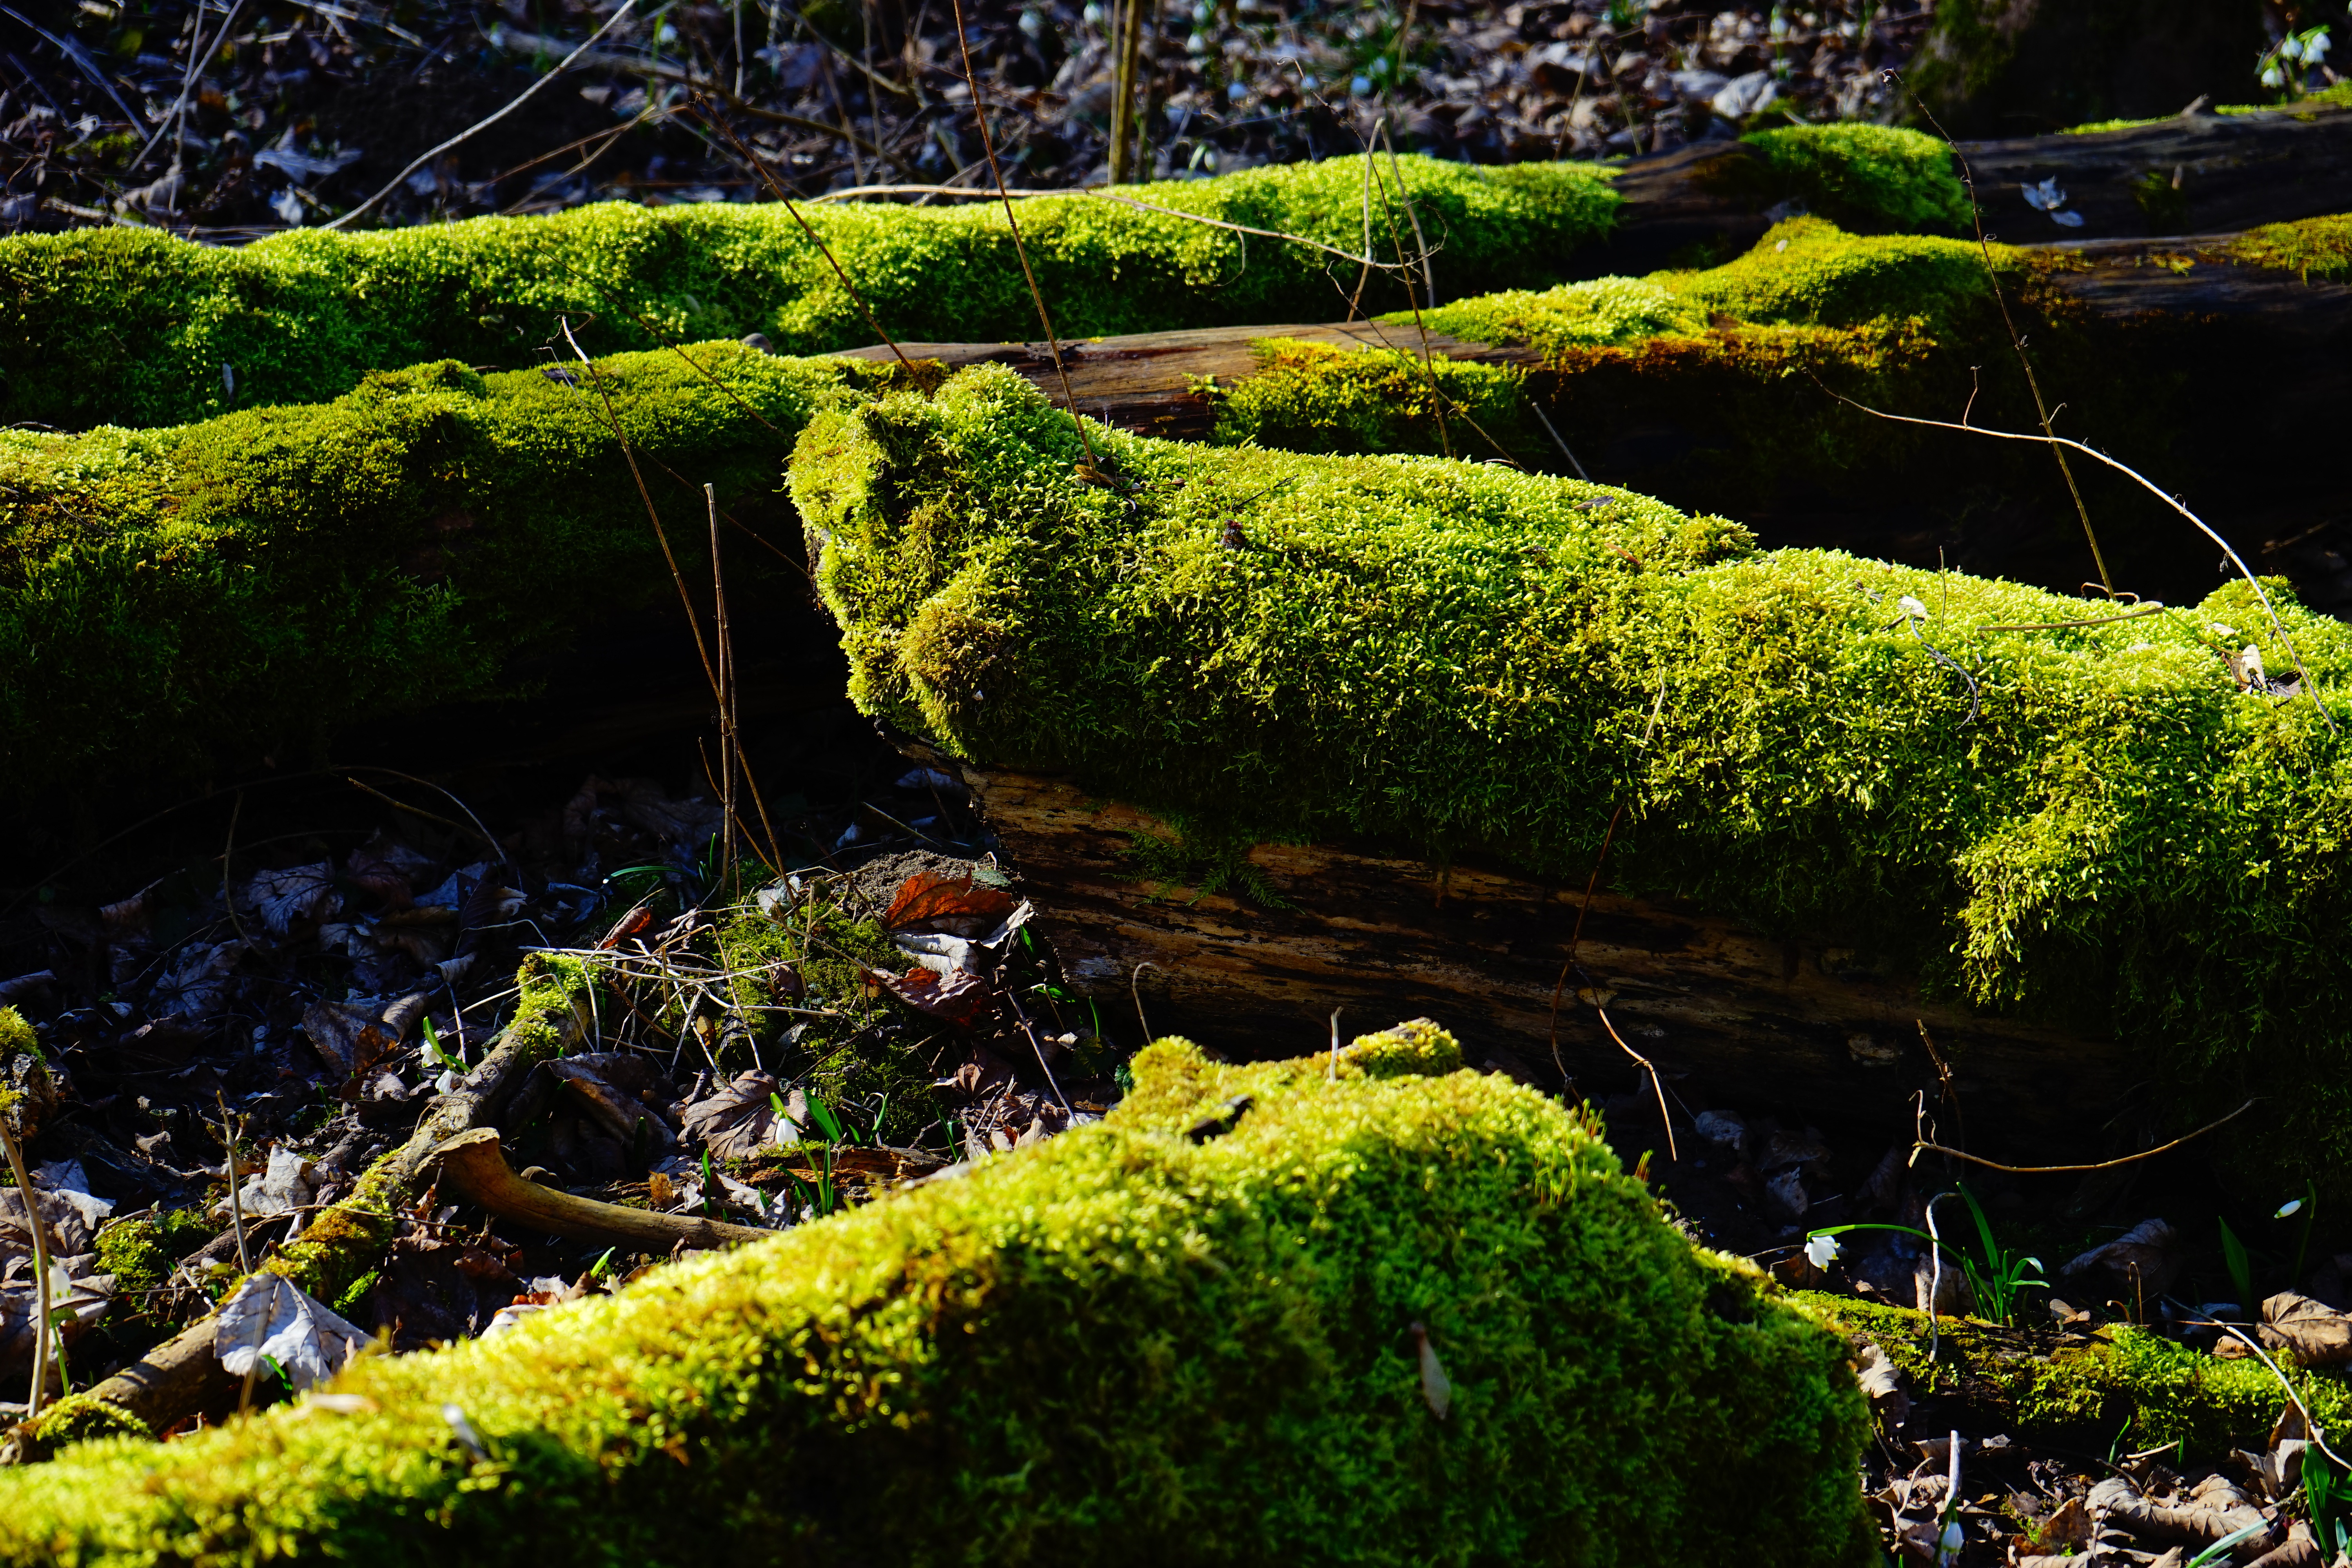
landscape, tree, nature, forest, rock, wilderness, branch, plant, leaf, flower, river, mystical, moss, pond, stream, green, reflection, jungle, autumn, botany, garden, flora, vegetation, rainforest, woodland, tree stump, water feature, tree trunks, bemoost, woody plant, non vascular land plant